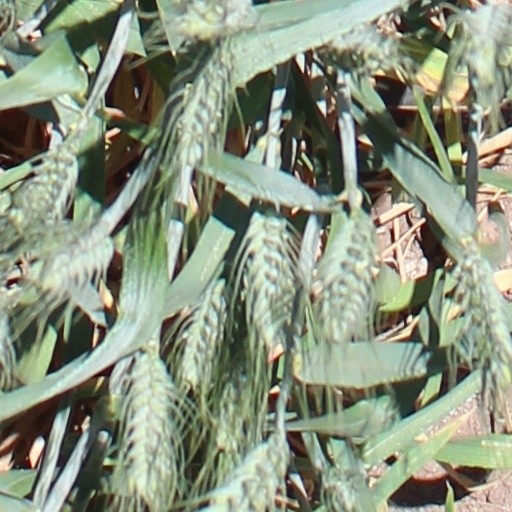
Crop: wheat